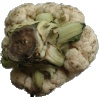
Label: cauliflower